NOE (rapper)

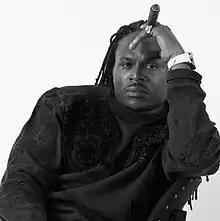

Duane Stacy Bridgeford, better known by his stage name NOE, is an American hip hop recording artist from Baltimore, Maryland. He is best known for his affiliation with Jim Jones and his involvement in East Coast hip hop group ByrdGang. He was featured on most of the songs for "" (2008) and was a prominent writer and featured artist on Jim Jones' "Pray IV Reign" (2009). His song, “Done Did It,” is licensed to ABC’s number one crime drama "Detroit 1-8-7" for the first episode, which was watched by 13 million viewers.